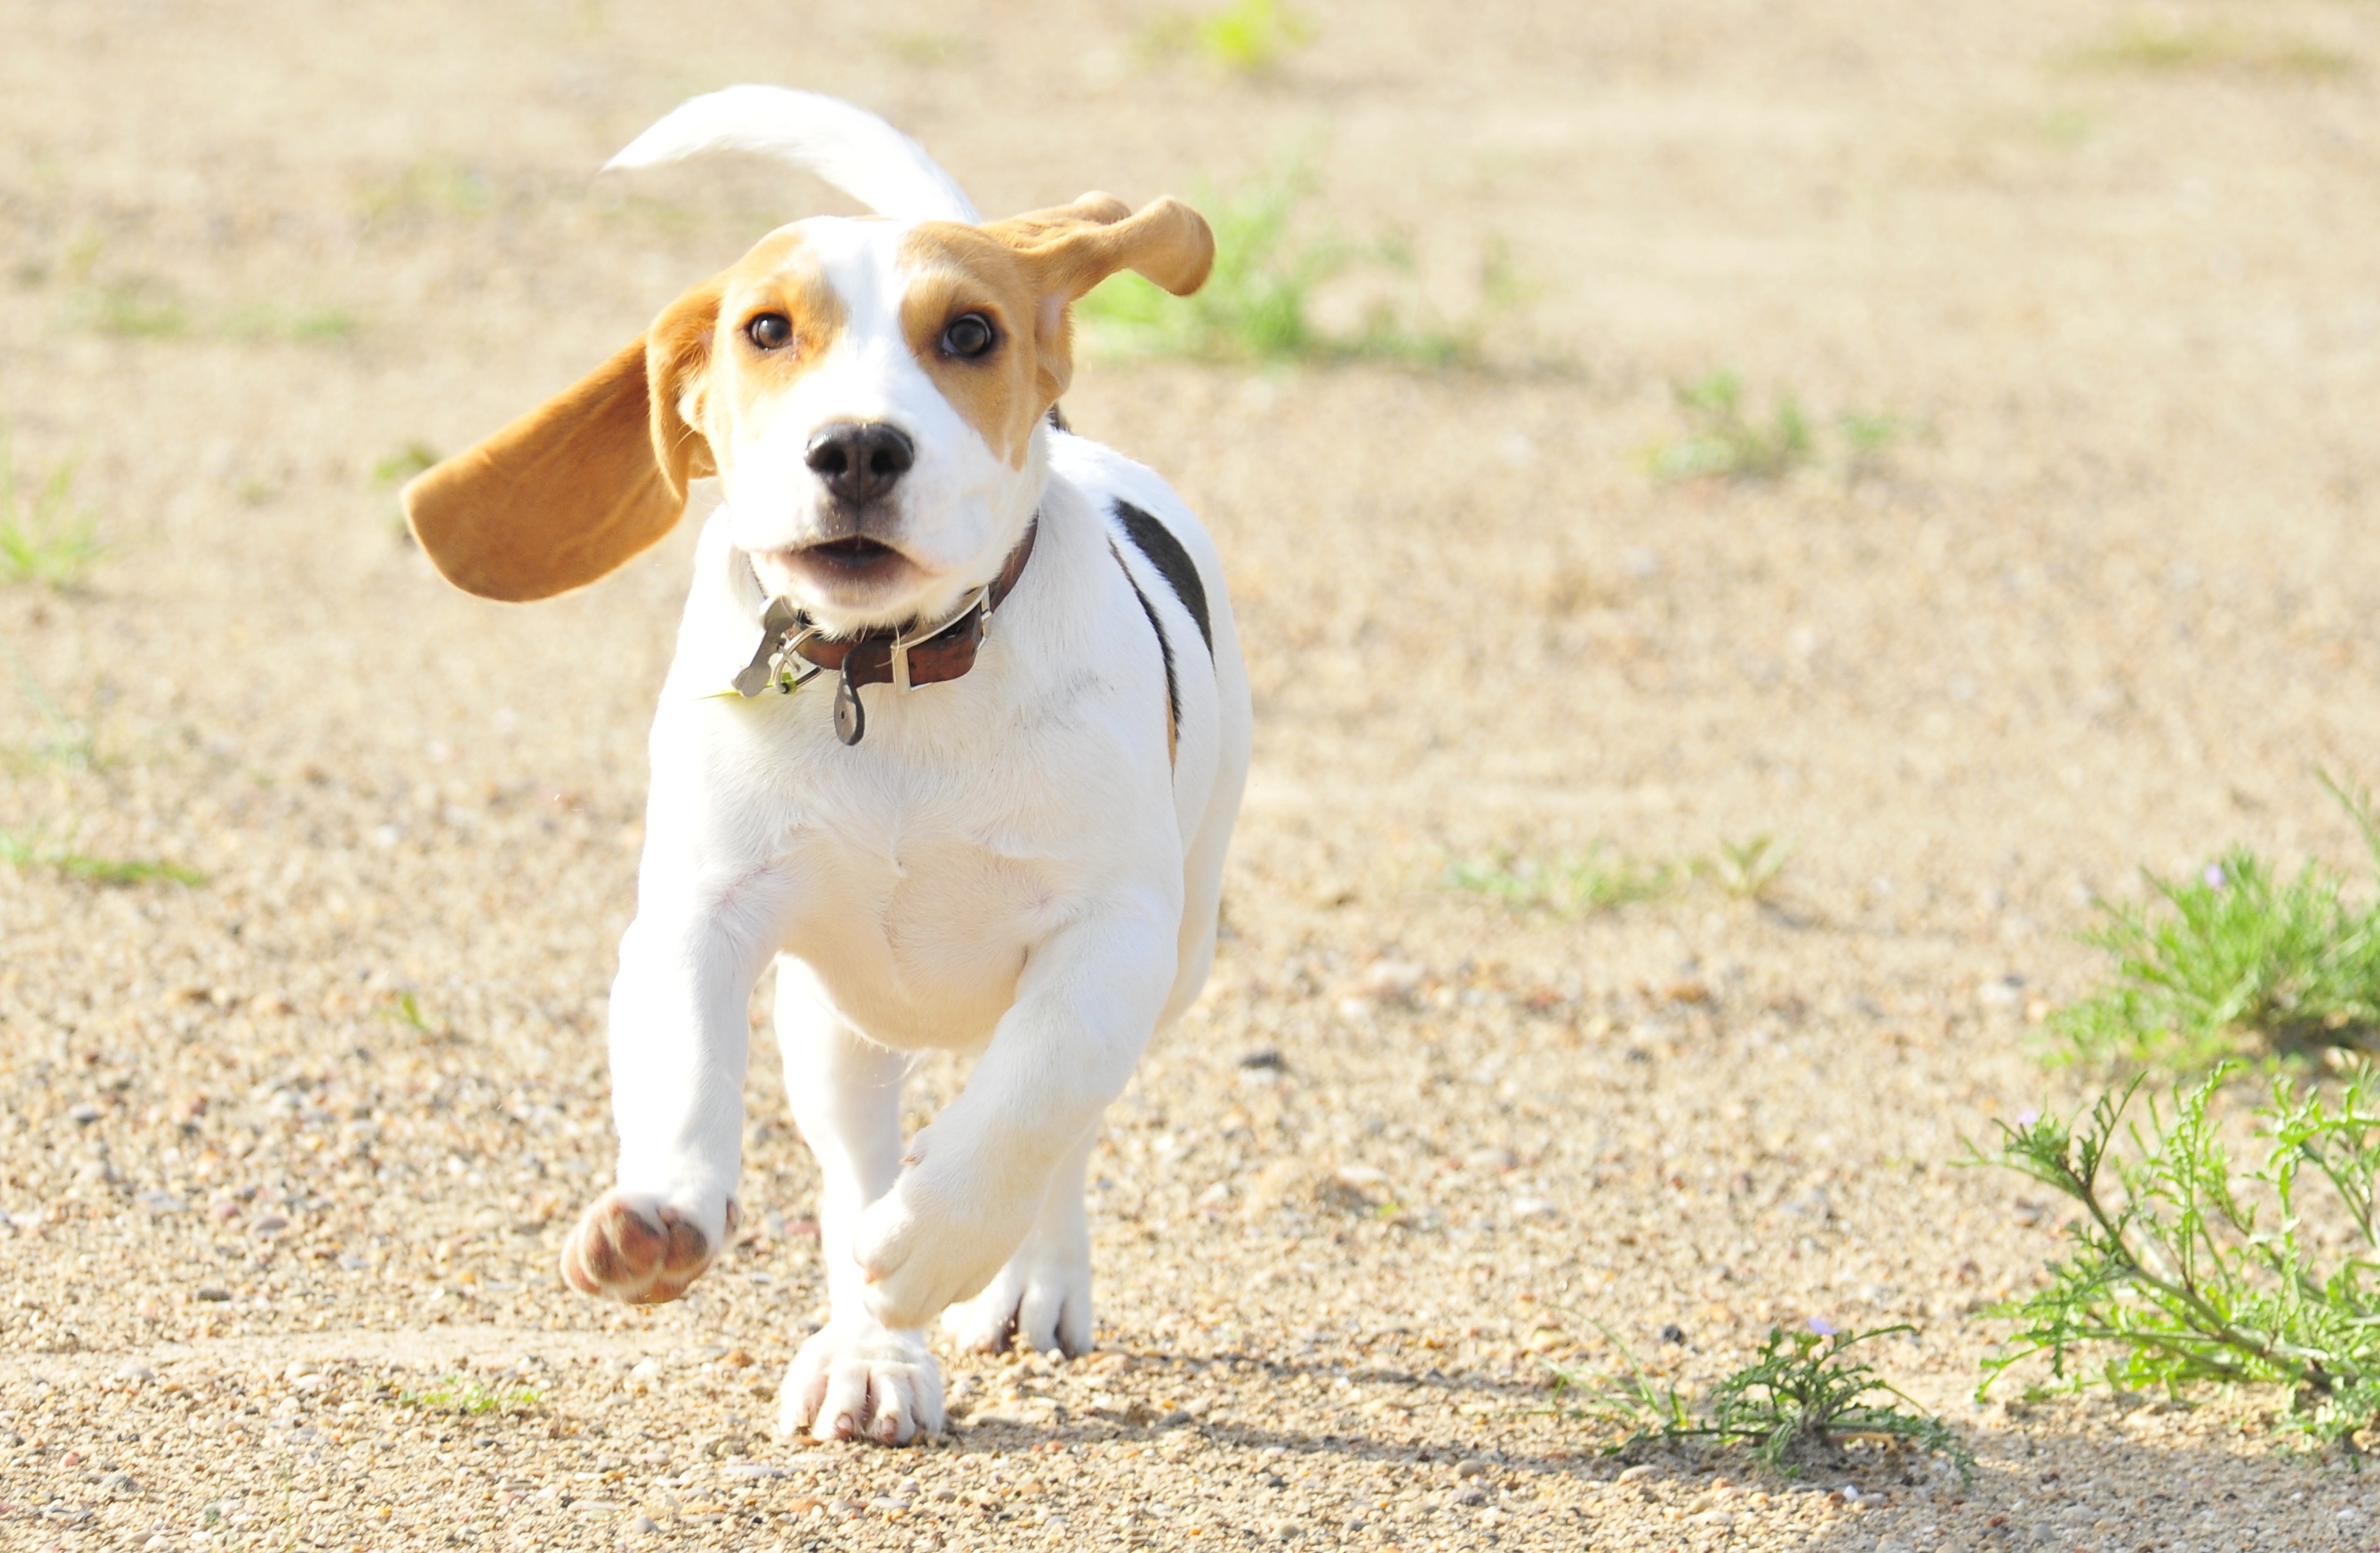
white, puppy, dog, animal, cute, pet, mammal, friend, hound, loving, look, mammals, vertebrate, beagle, harrier, dog breed, dog like mammal, dog crossbreeds, american foxhound, beag